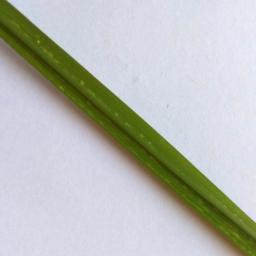
Label: Rice___Healthy